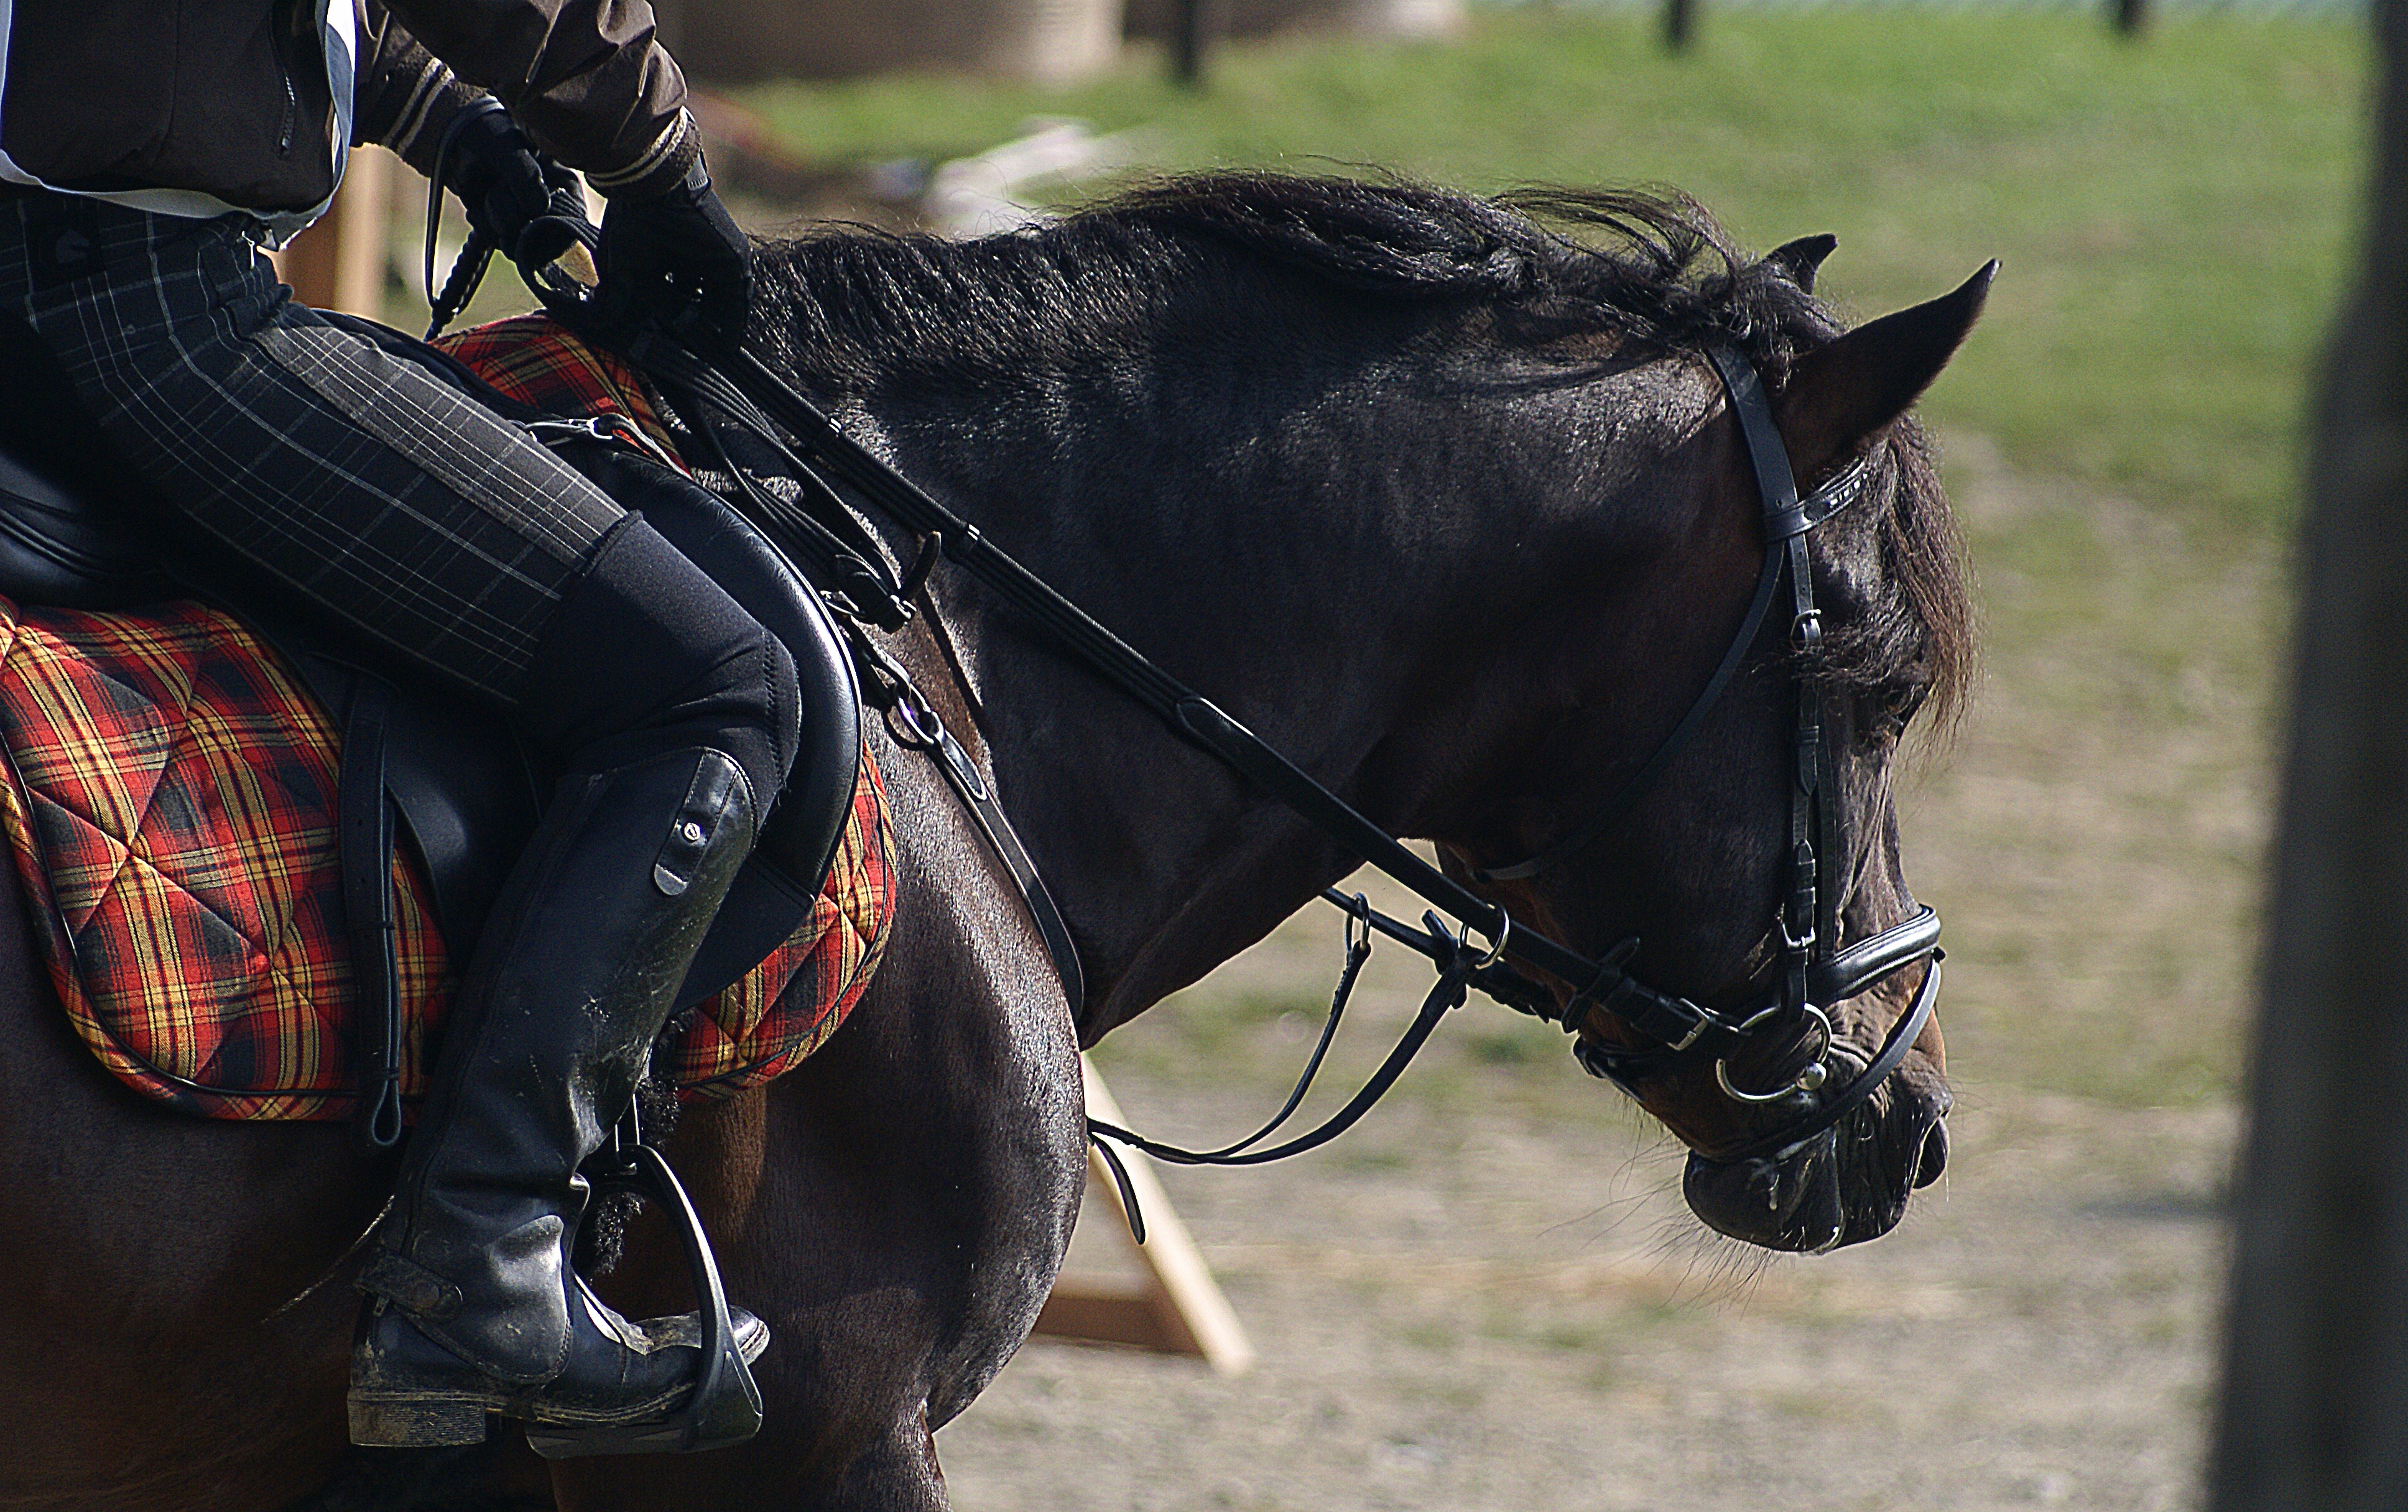
sport, animal, coat, color, horse, rein, mammal, stallion, mane, black, ointment, bridle, riding, dress, saddle, harness, mare, jockey, horse head, halter, equestrianism, pack animal, eventing, the horse, the mane, stirrup, instrumentation, horse like mammal, horse harness, horse tack, animal sports, english riding, equestrian sport, je dziec, the reins, scold's, punishment horse, derka